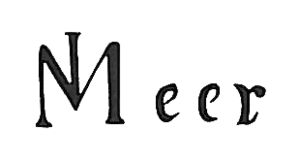
L'Astronome, ou L'Astrologue, est un tableau de Johannes Vermeer, peint vers 1668, et actuellement conservé au musée du Louvre.
Johannes ou Jan Van der Meer, dit Vermeer ou Vermeer de Delft, baptisé à Delft le 31 octobre 1632, et inhumé dans cette même ville le 15 décembre 1675, est un peintre baroque néerlandais.